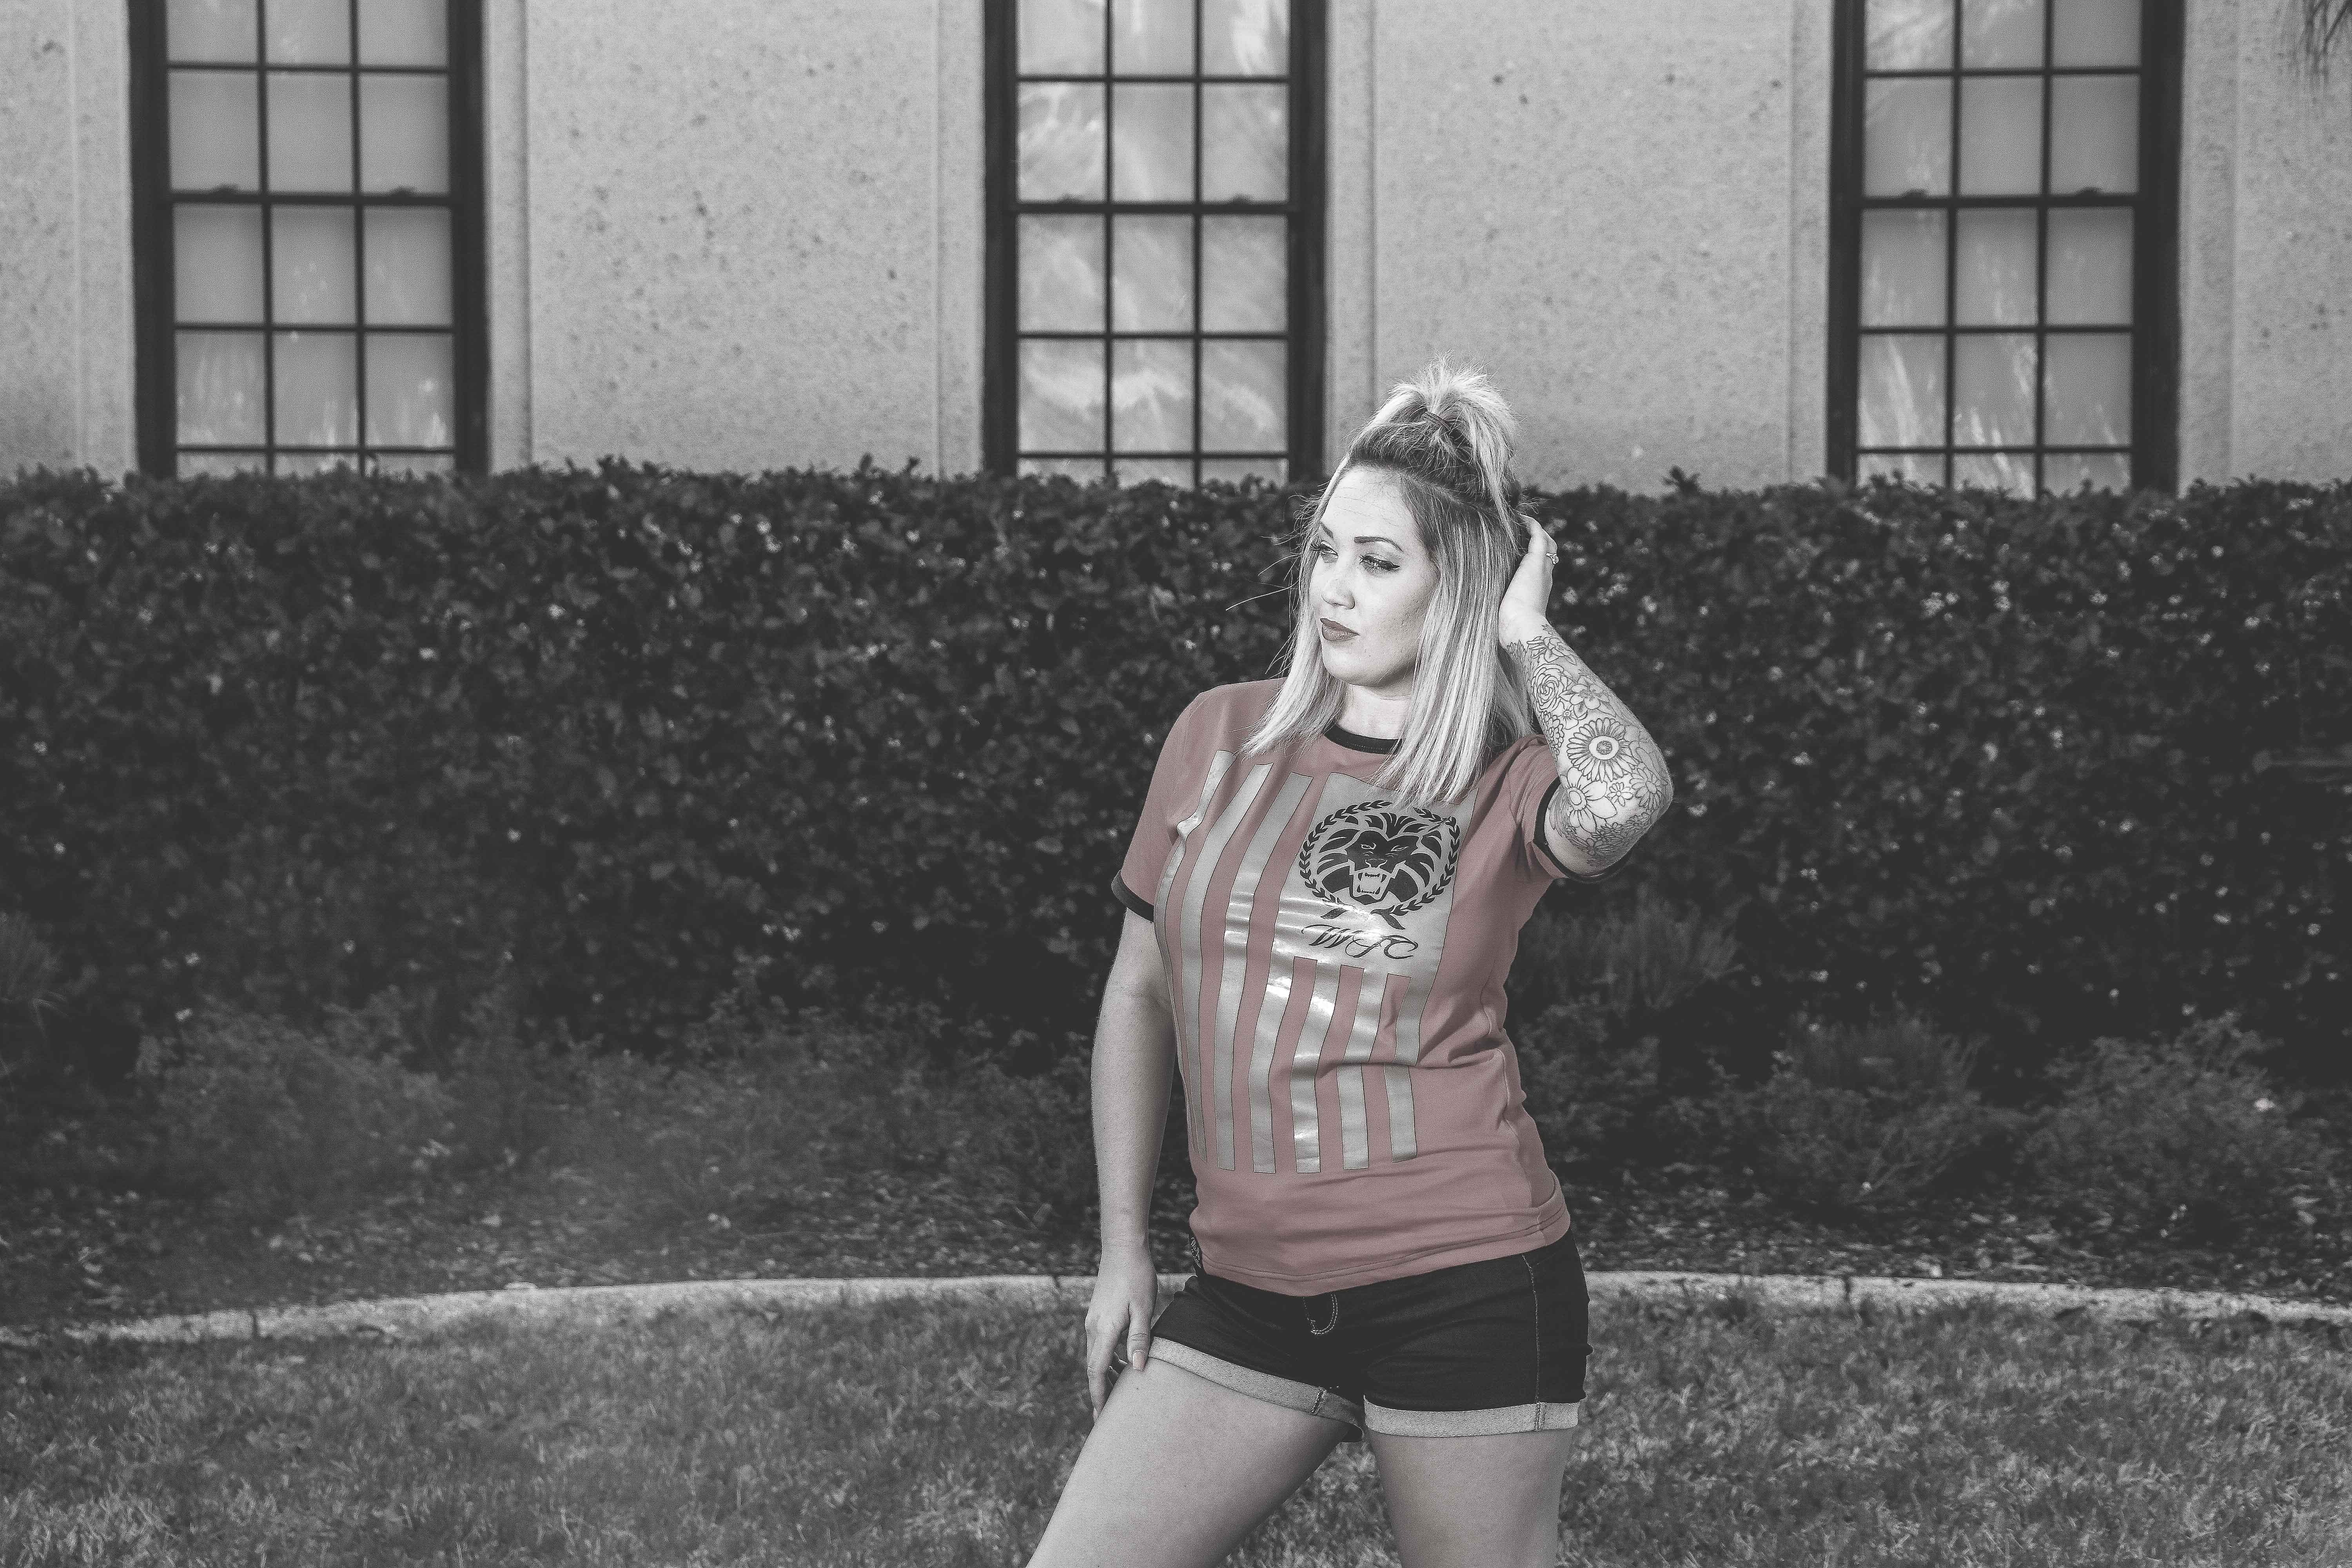
photograph, black, black and white, monochrome, beauty, snapshot, standing, monochrome photography, fun, photography, blond, leg, style, photo shoot